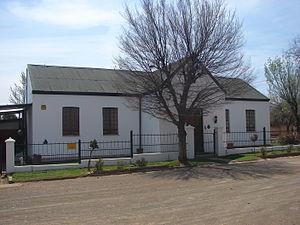
Reddersburg est une petite ville dans l'État libre d'Afrique du Sud, à 50 km au sud de Bloemfontein. Sa population était de 200 habitants en 2011.